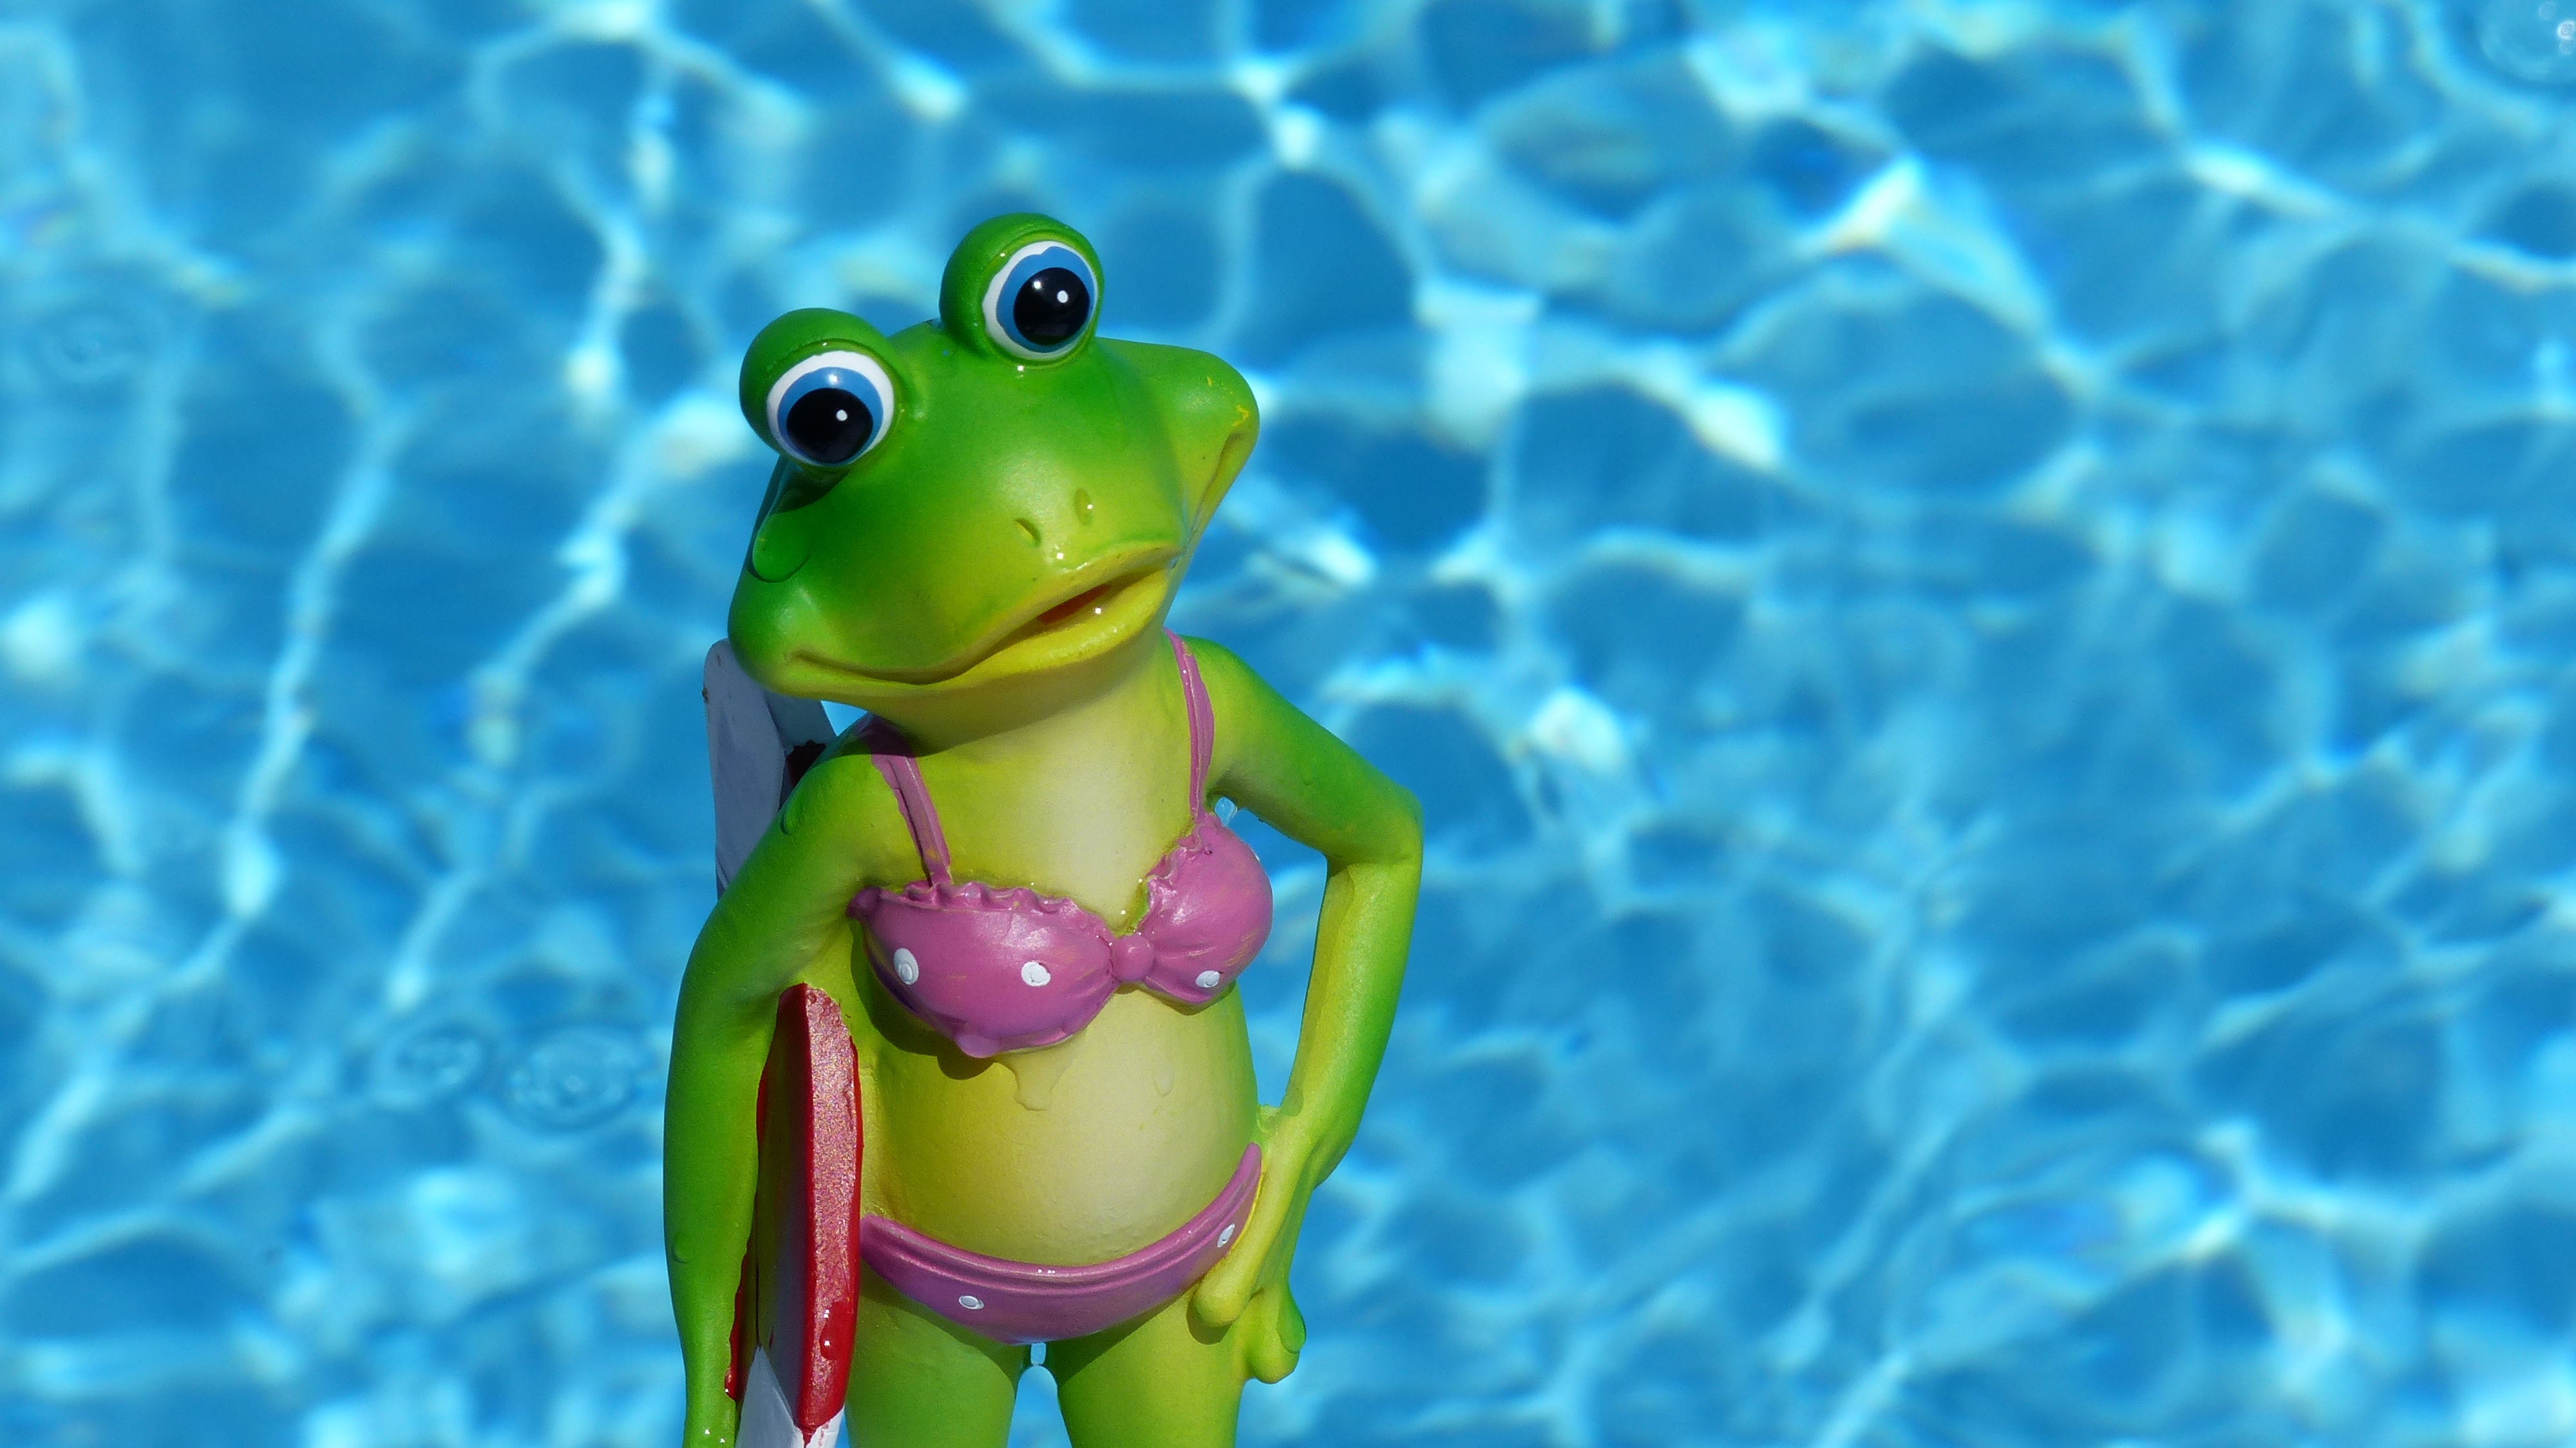
water, summer, holiday, frog, amphibian, tree frog, vertebrate, macro photography, decorative items